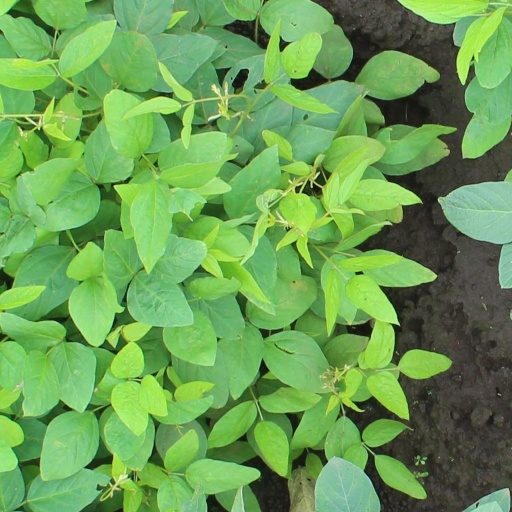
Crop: soybean